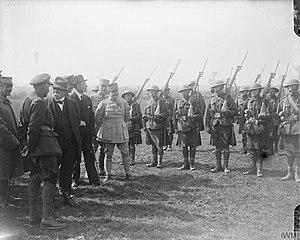
Reginald John Pinney est un officier supérieur de l'Armée britannique, né le 2 août 1863 et mort le 18 février 1943. Général de division durant la Première Guerre mondiale, il s'illustre notamment à la bataille d'Arras, inspirant à Siegfried Sassoon son poème Le Général.